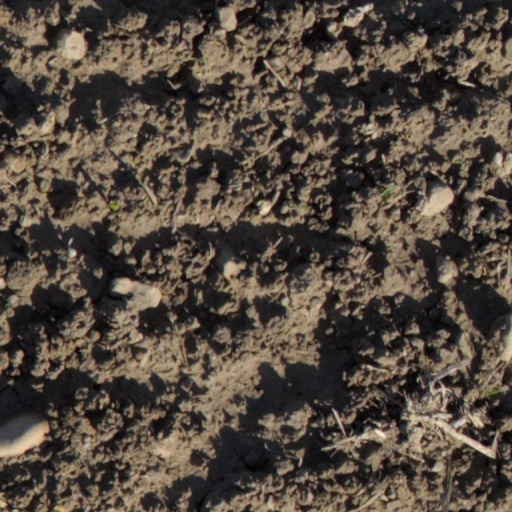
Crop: wheat